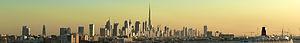
Dubaï, rarement Doubaï est la première ville des Émirats arabes unis. Située sur le golfe Persique, elle est capitale de l'émirat de Dubaï, et compte plus de trois millions d'habitants. Elle forme, avec les villes de Charjah, Ajman et Oumm al Qaïwaïn, elles-mêmes capitales de leurs émirats respectifs, une agglomération qui dépasse 3,1 millions d'habitants en 2018. Dubaï est également le premier port du pays.